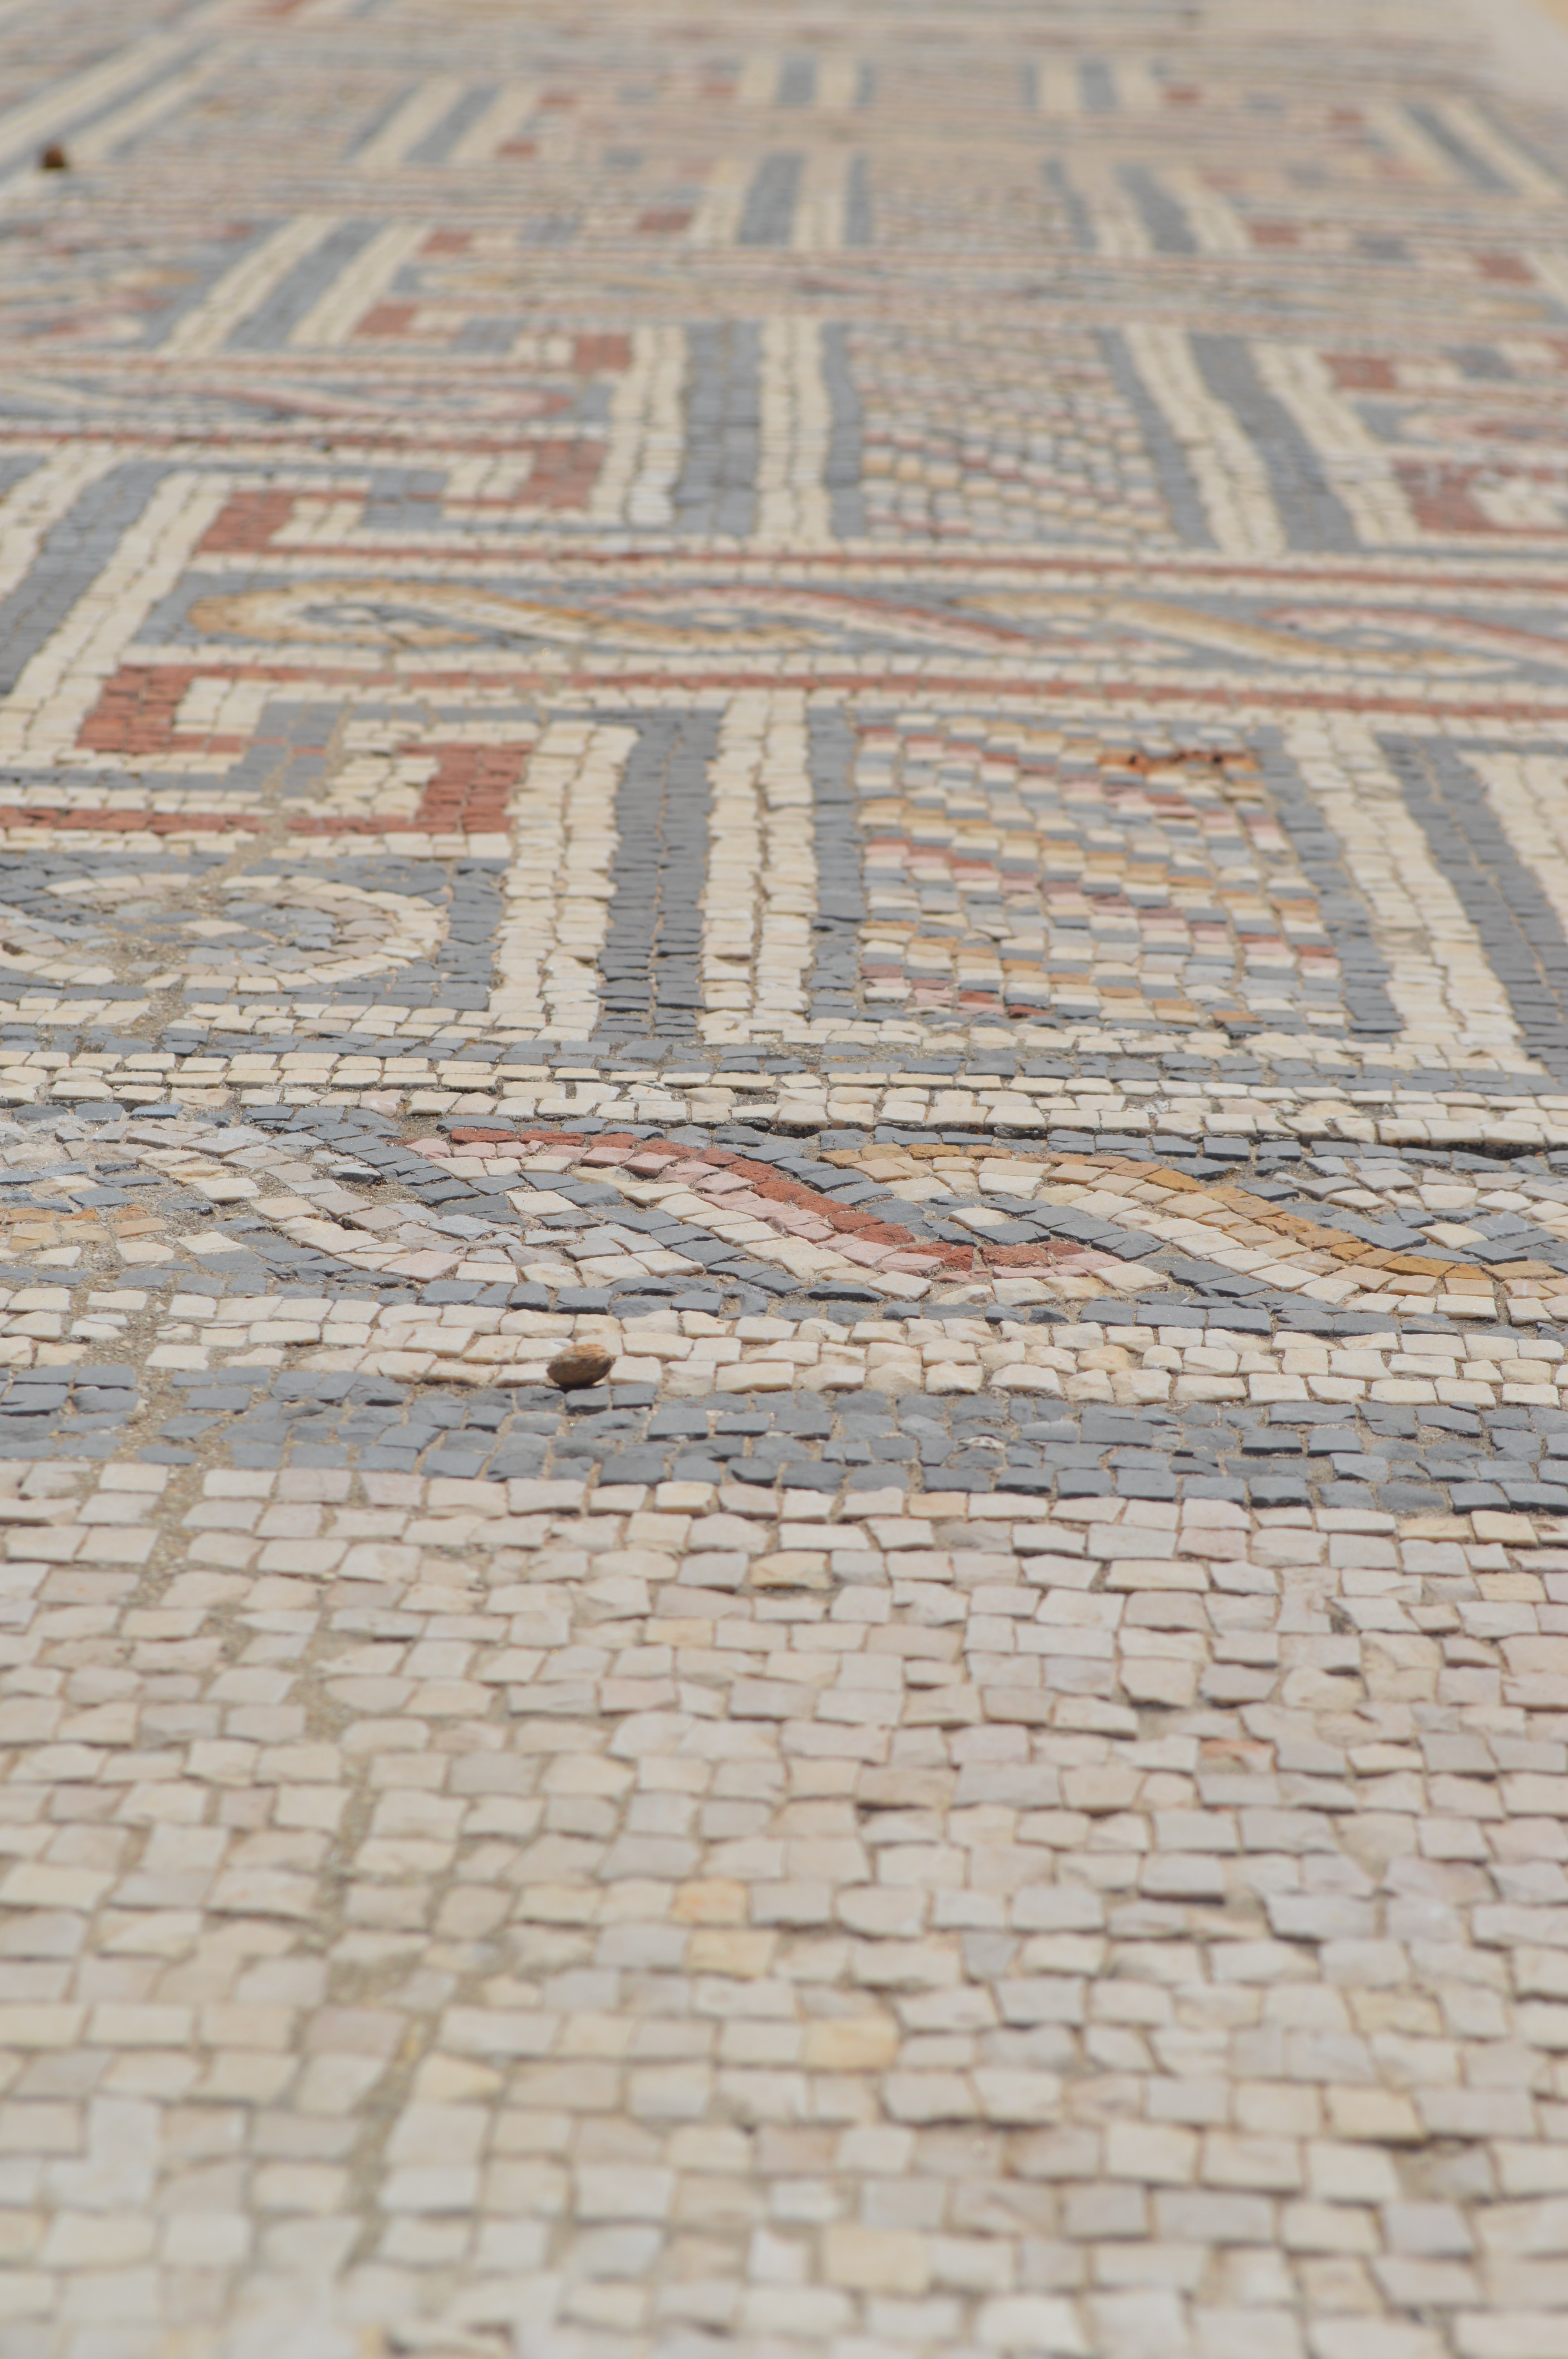
wood, antique, sidewalk, floor, old, cobblestone, wall, walkway, small, brick, mosaic, tiles, flooring, wood flooring, road surface, outdoor structure